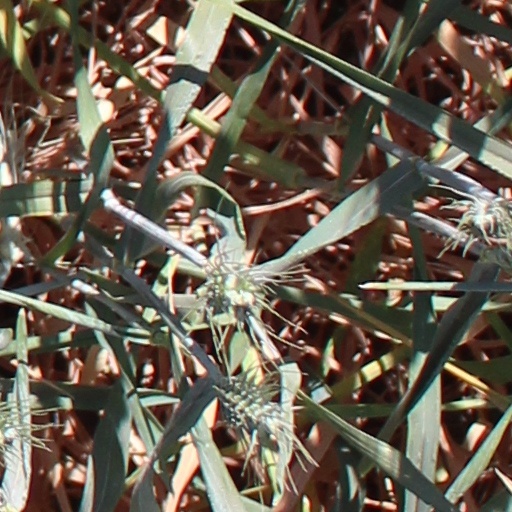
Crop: wheat